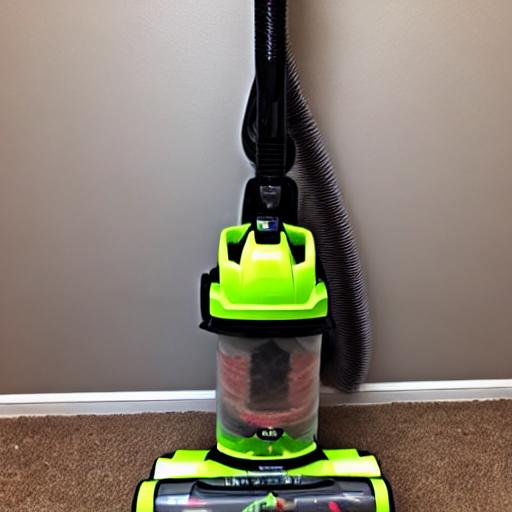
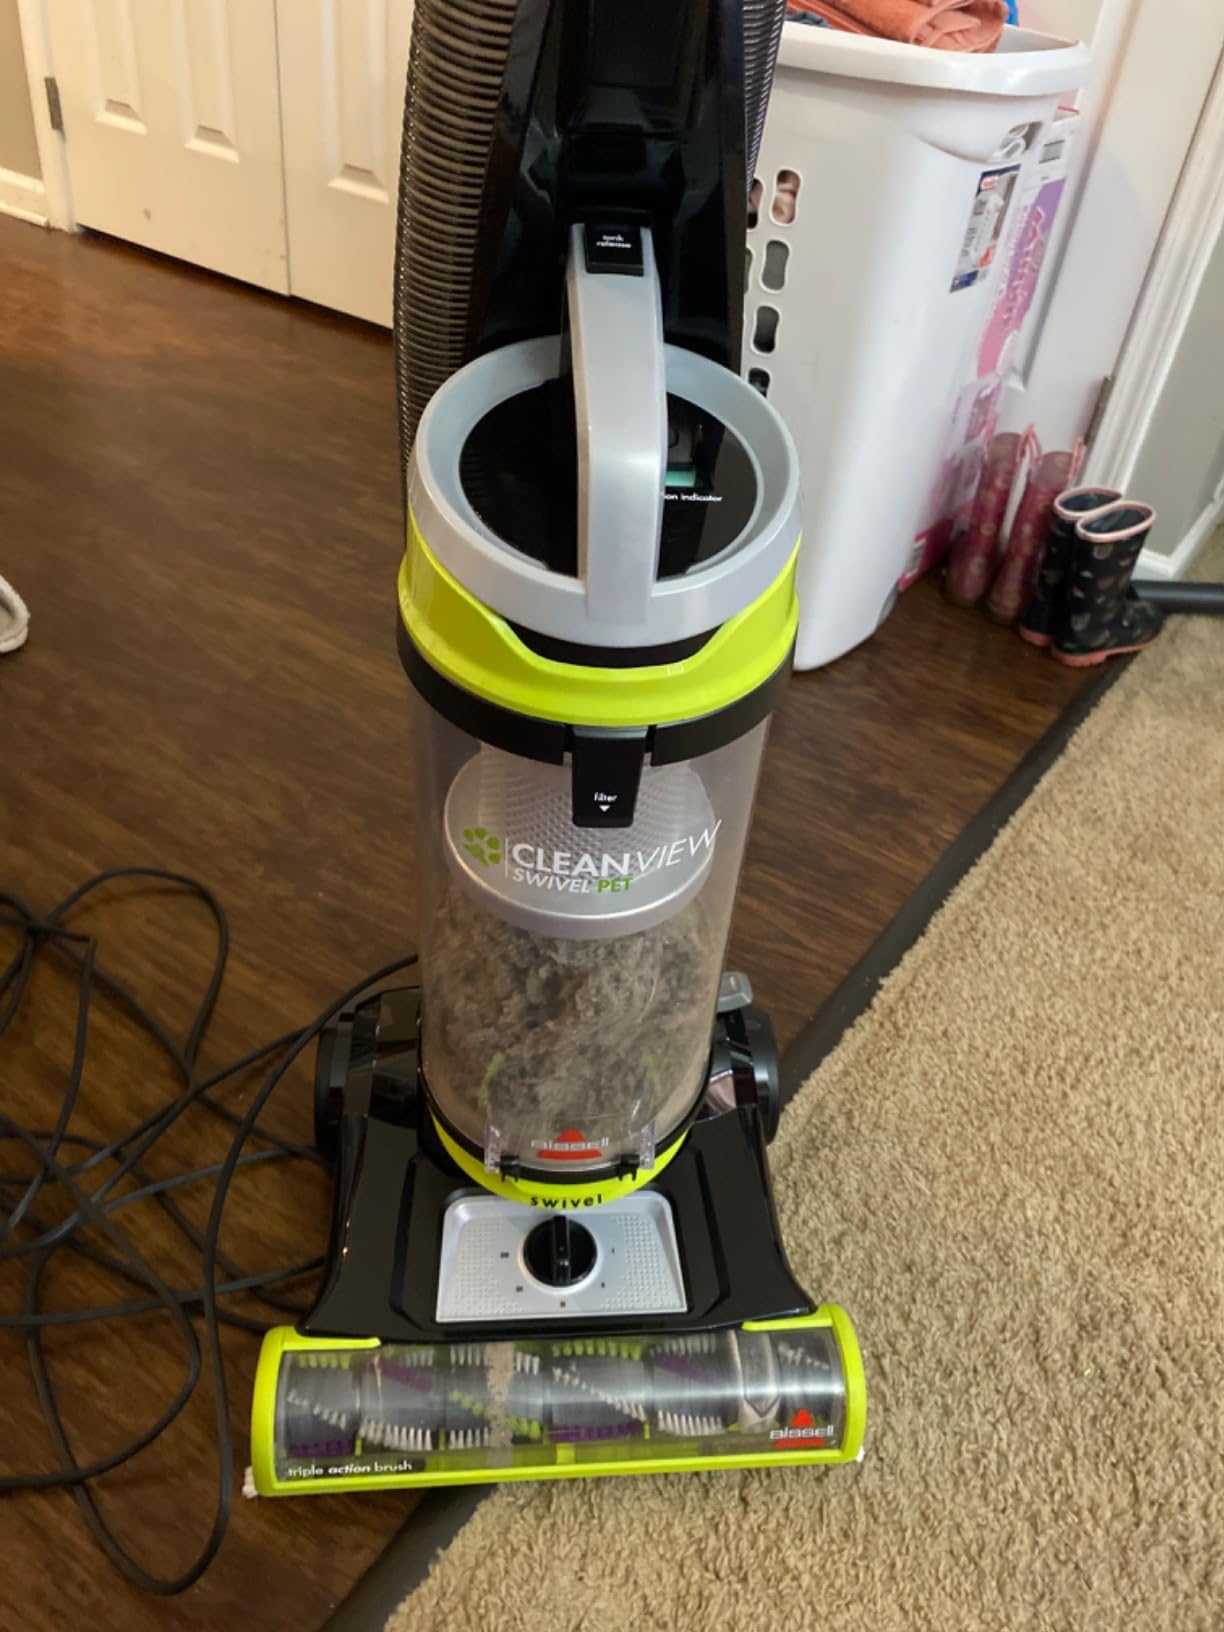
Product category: items_vacuum
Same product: no